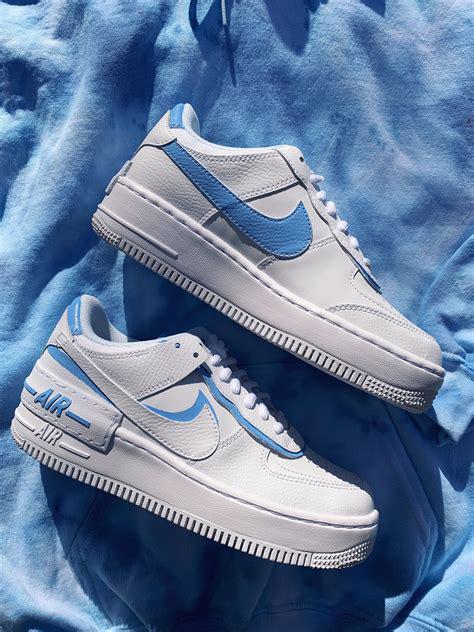
Brand: Nike
Model: Air Force 1 07 LV8